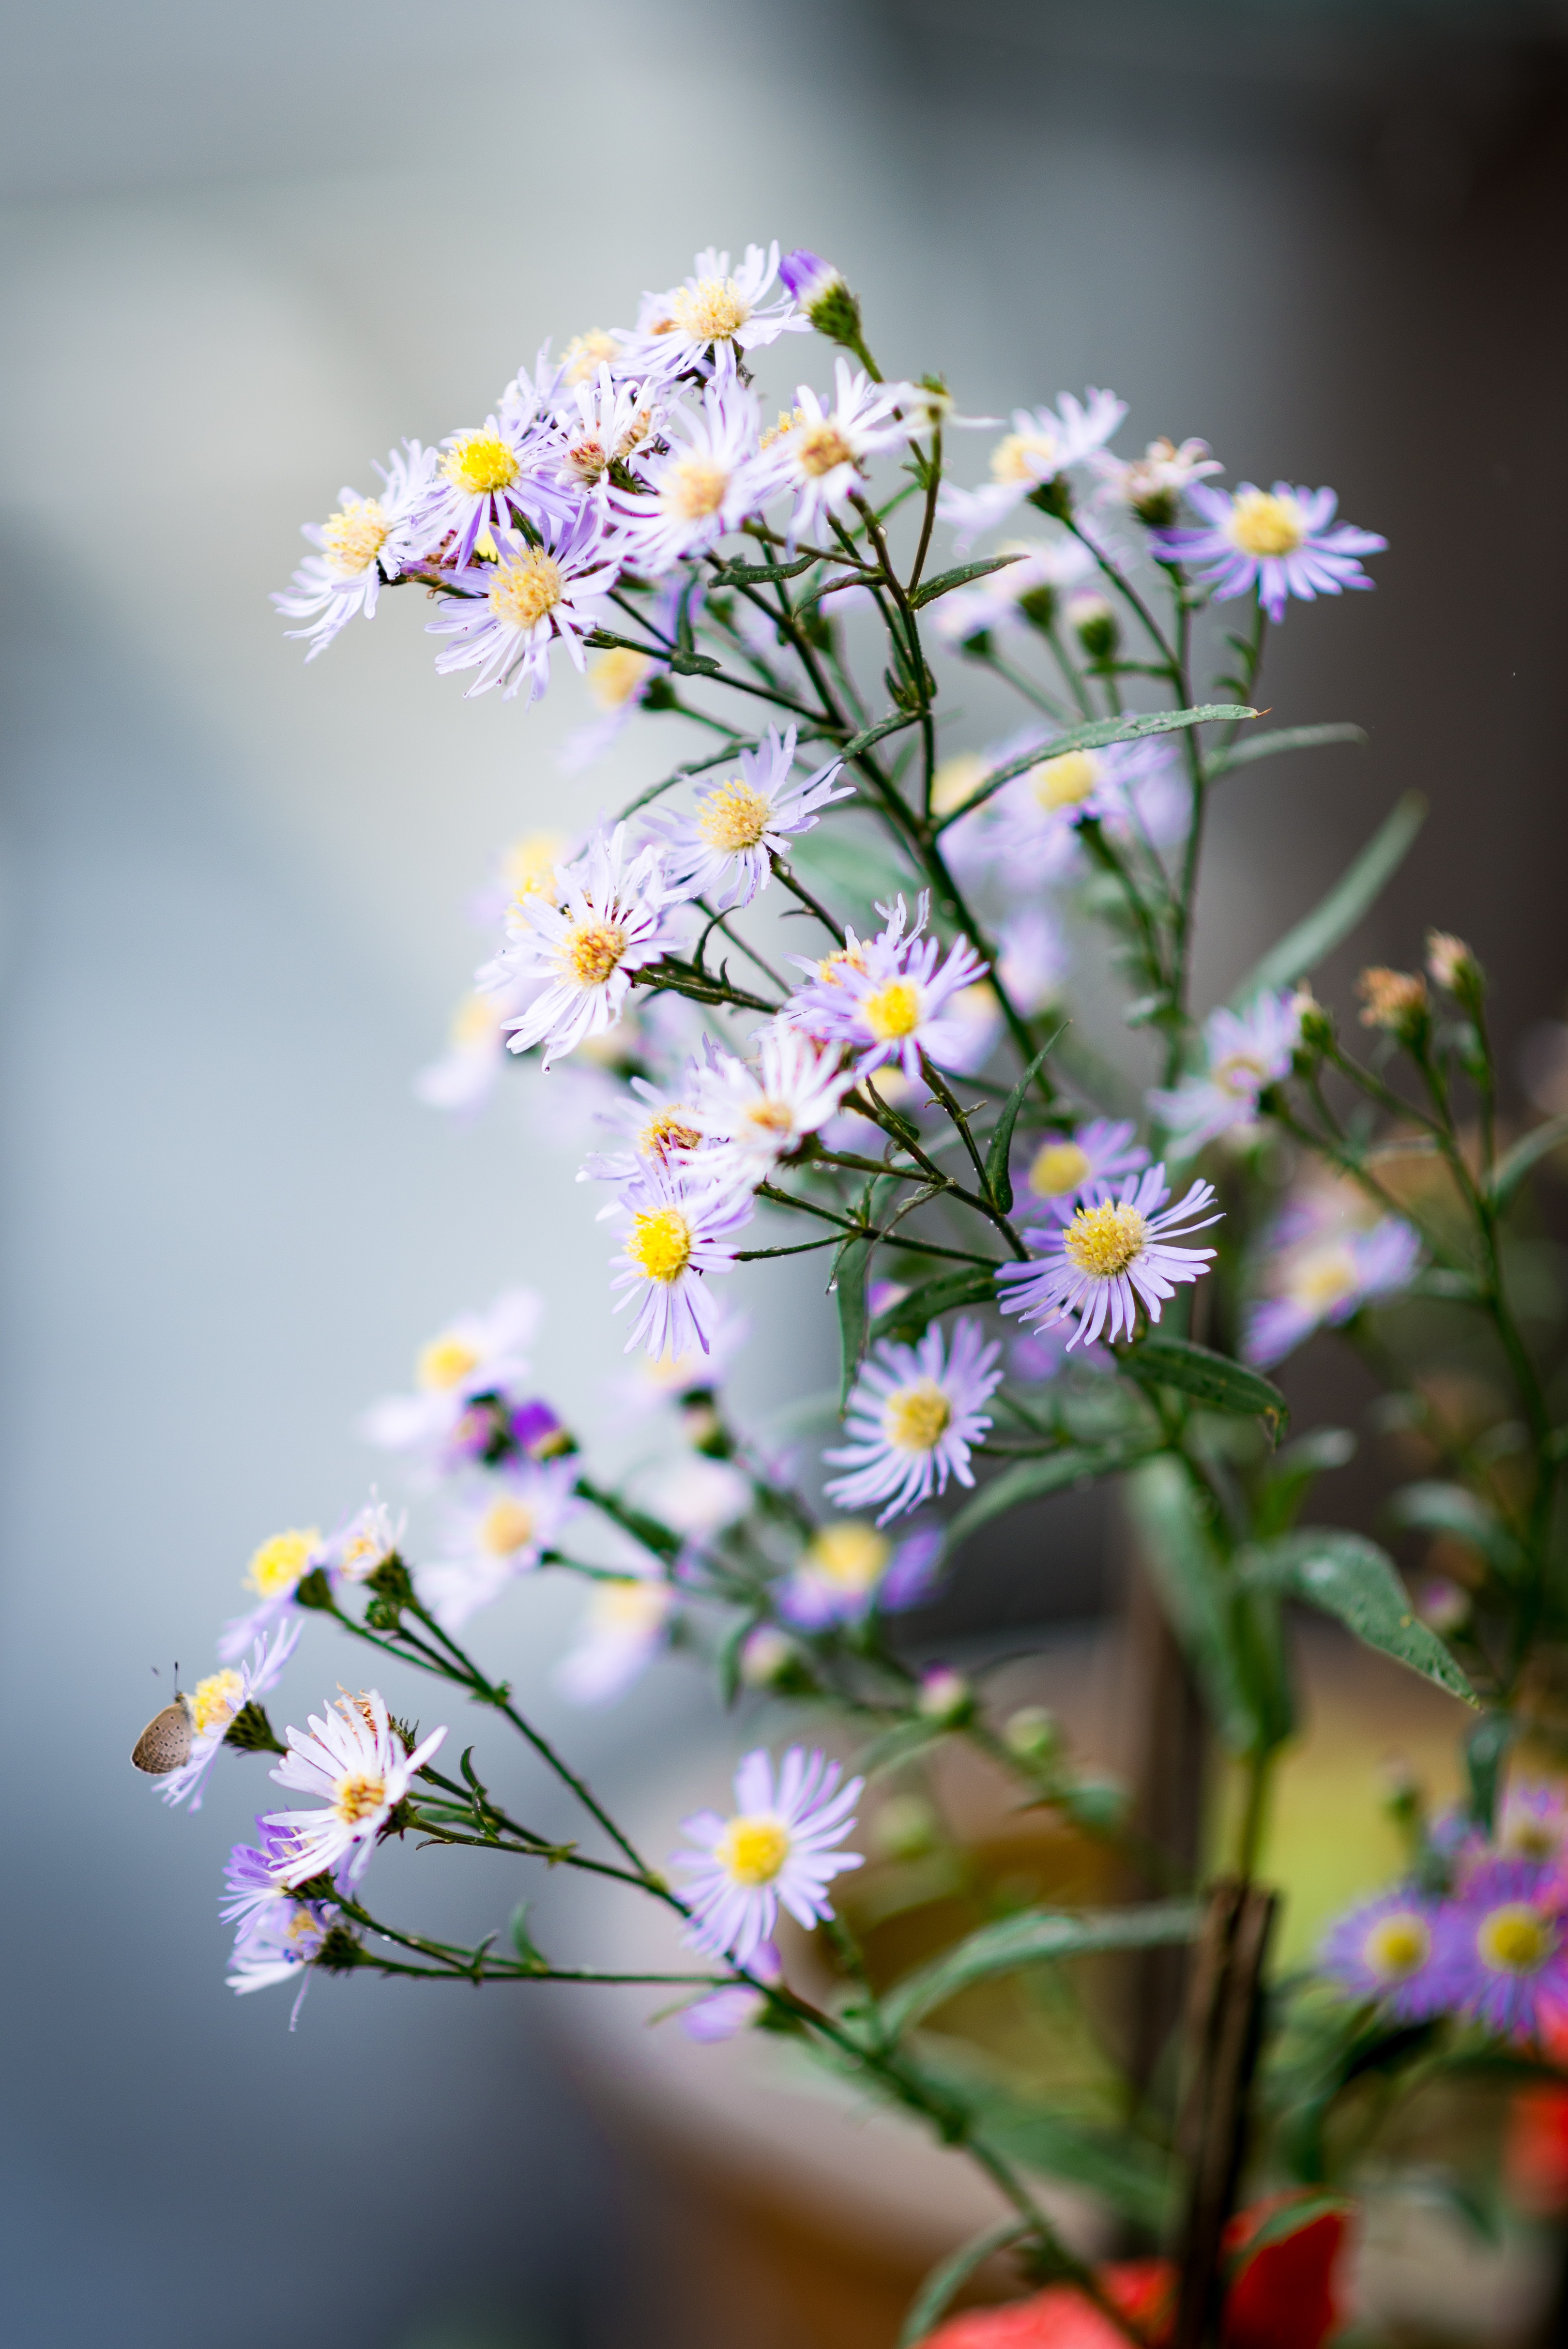
nature, branch, blossom, plant, leaf, flower, petal, spring, botany, yellow, flora, wildflower, close up, beautiful, macro photography, flowering plant, land plant